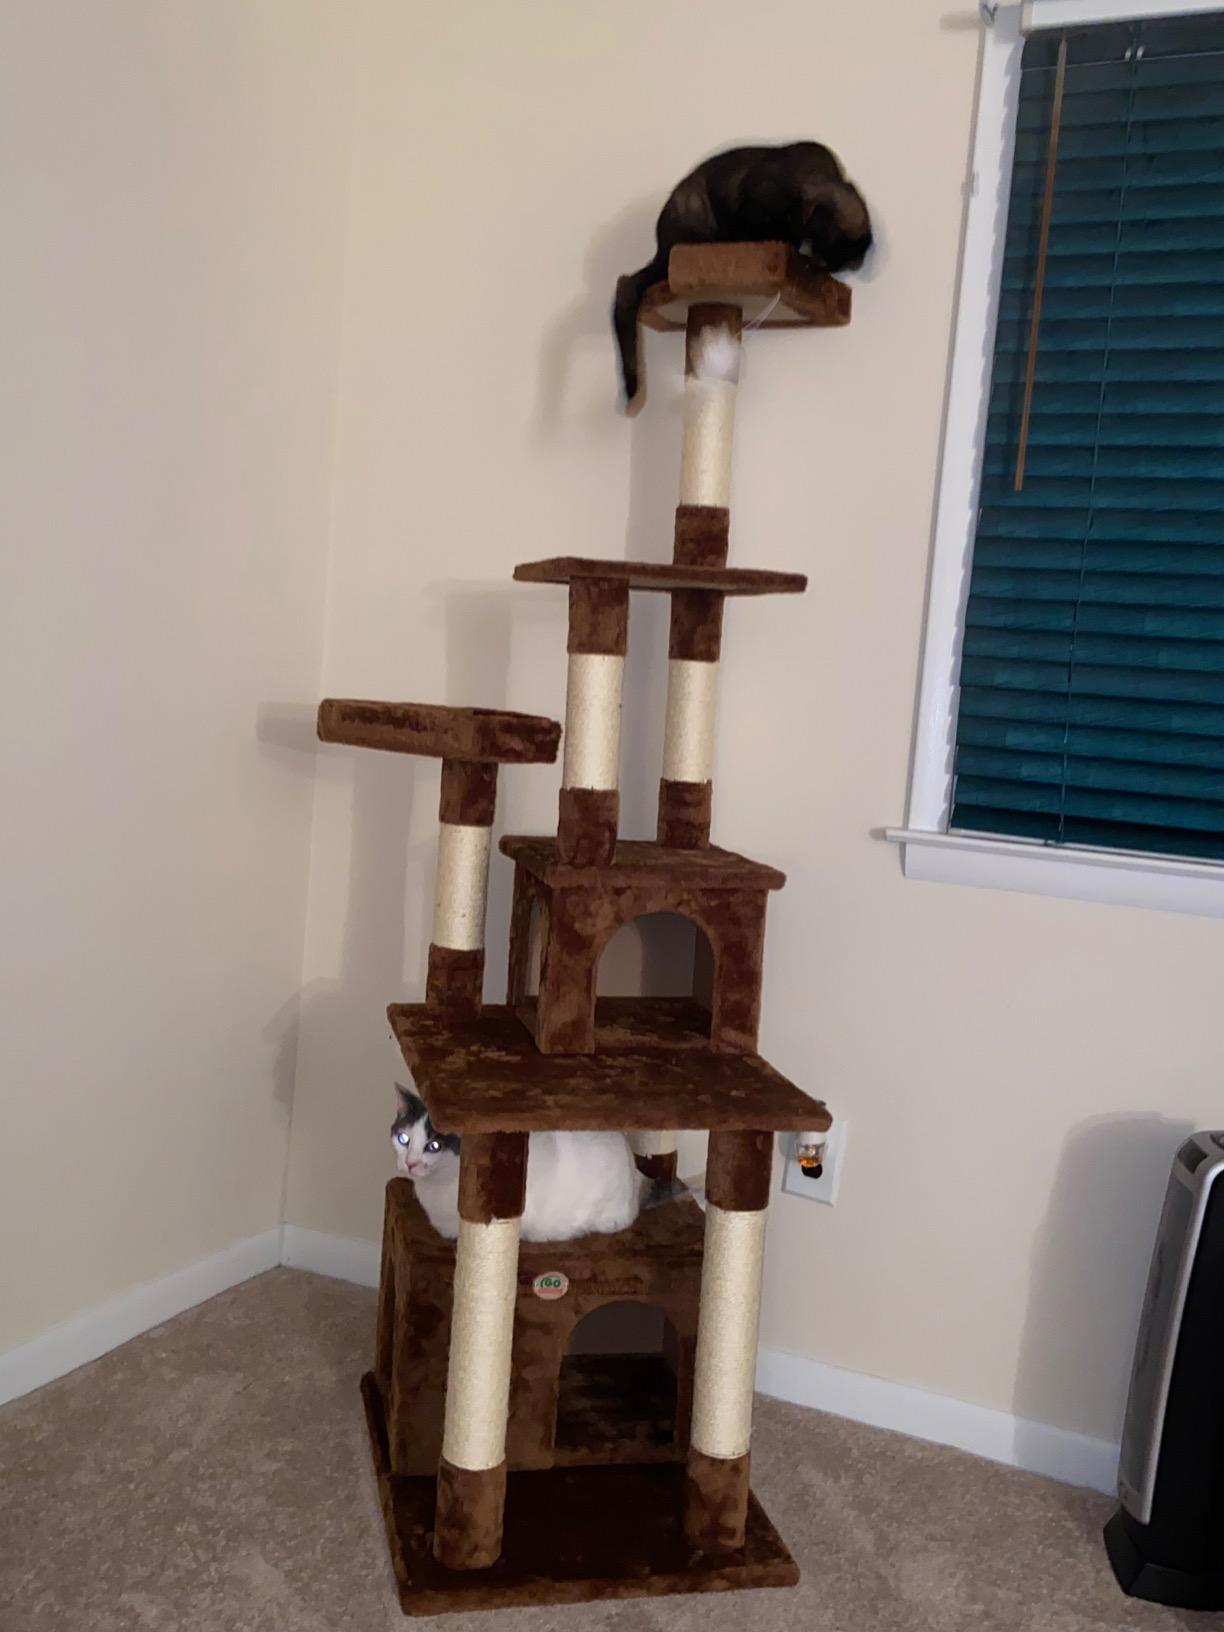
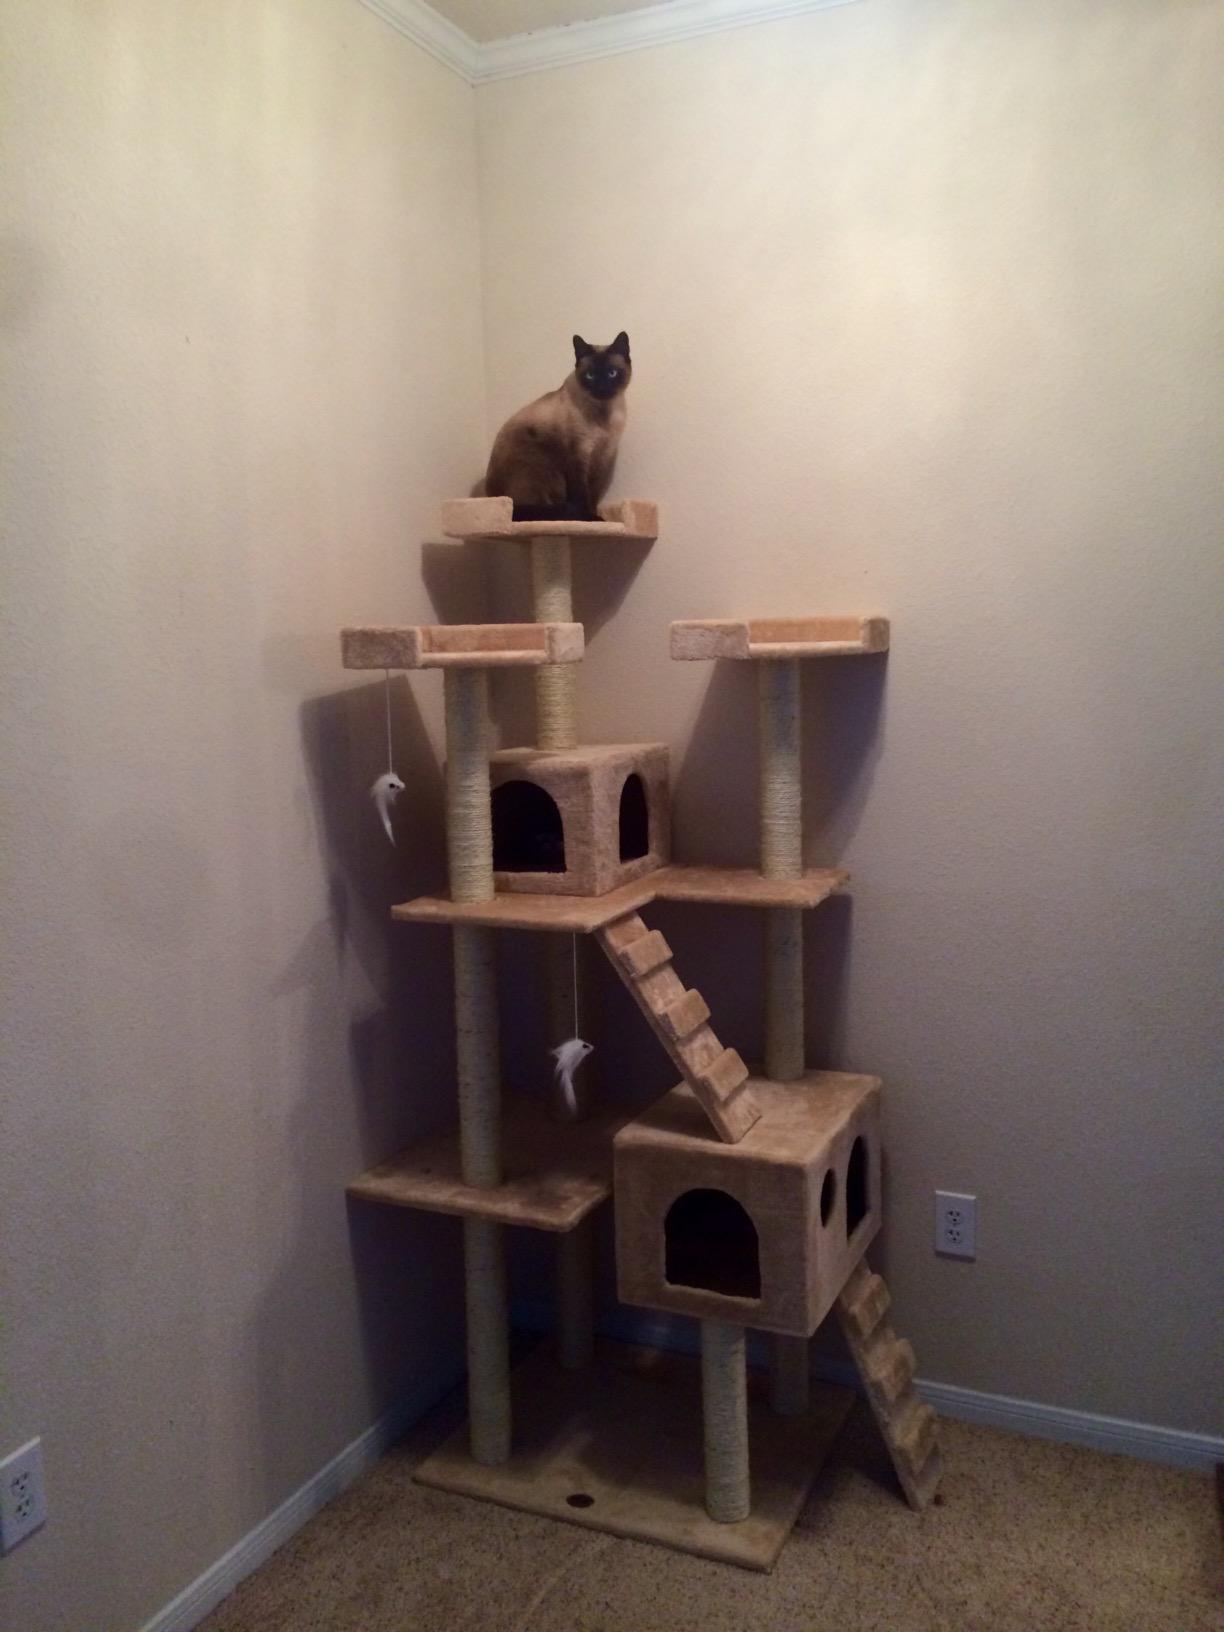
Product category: items_cat tree
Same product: no